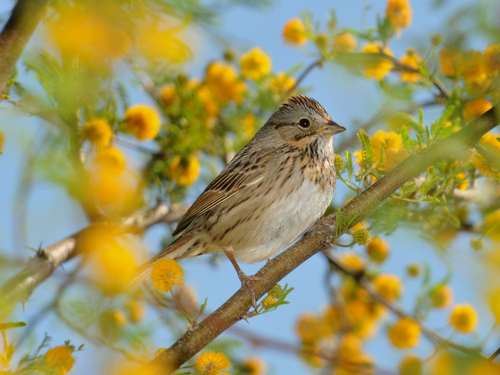
the bird is small and has a short stubby beak, and the feathers are a mix of white, light brown and black.
this bird has a brown crown, a spotted breast and a small bill
this little bird has a white belly and breast with a speckled pattern throughout.
a small white bird with dark brown spots on its wings and flanks, a white belly, and black eyes.
a bird with a light brown body and white belly with black spots all around.
the is colorful bird has a short beak with medium length legs
this bird has wings that are brown and has a white chest
this bird is brown and white in color, with a stubby brown beak.
this bird has a dirty white breast color with a multicolored crowna small bird with a brown mixture coloring and pointed beak.
Species: Lincoln Sparrow